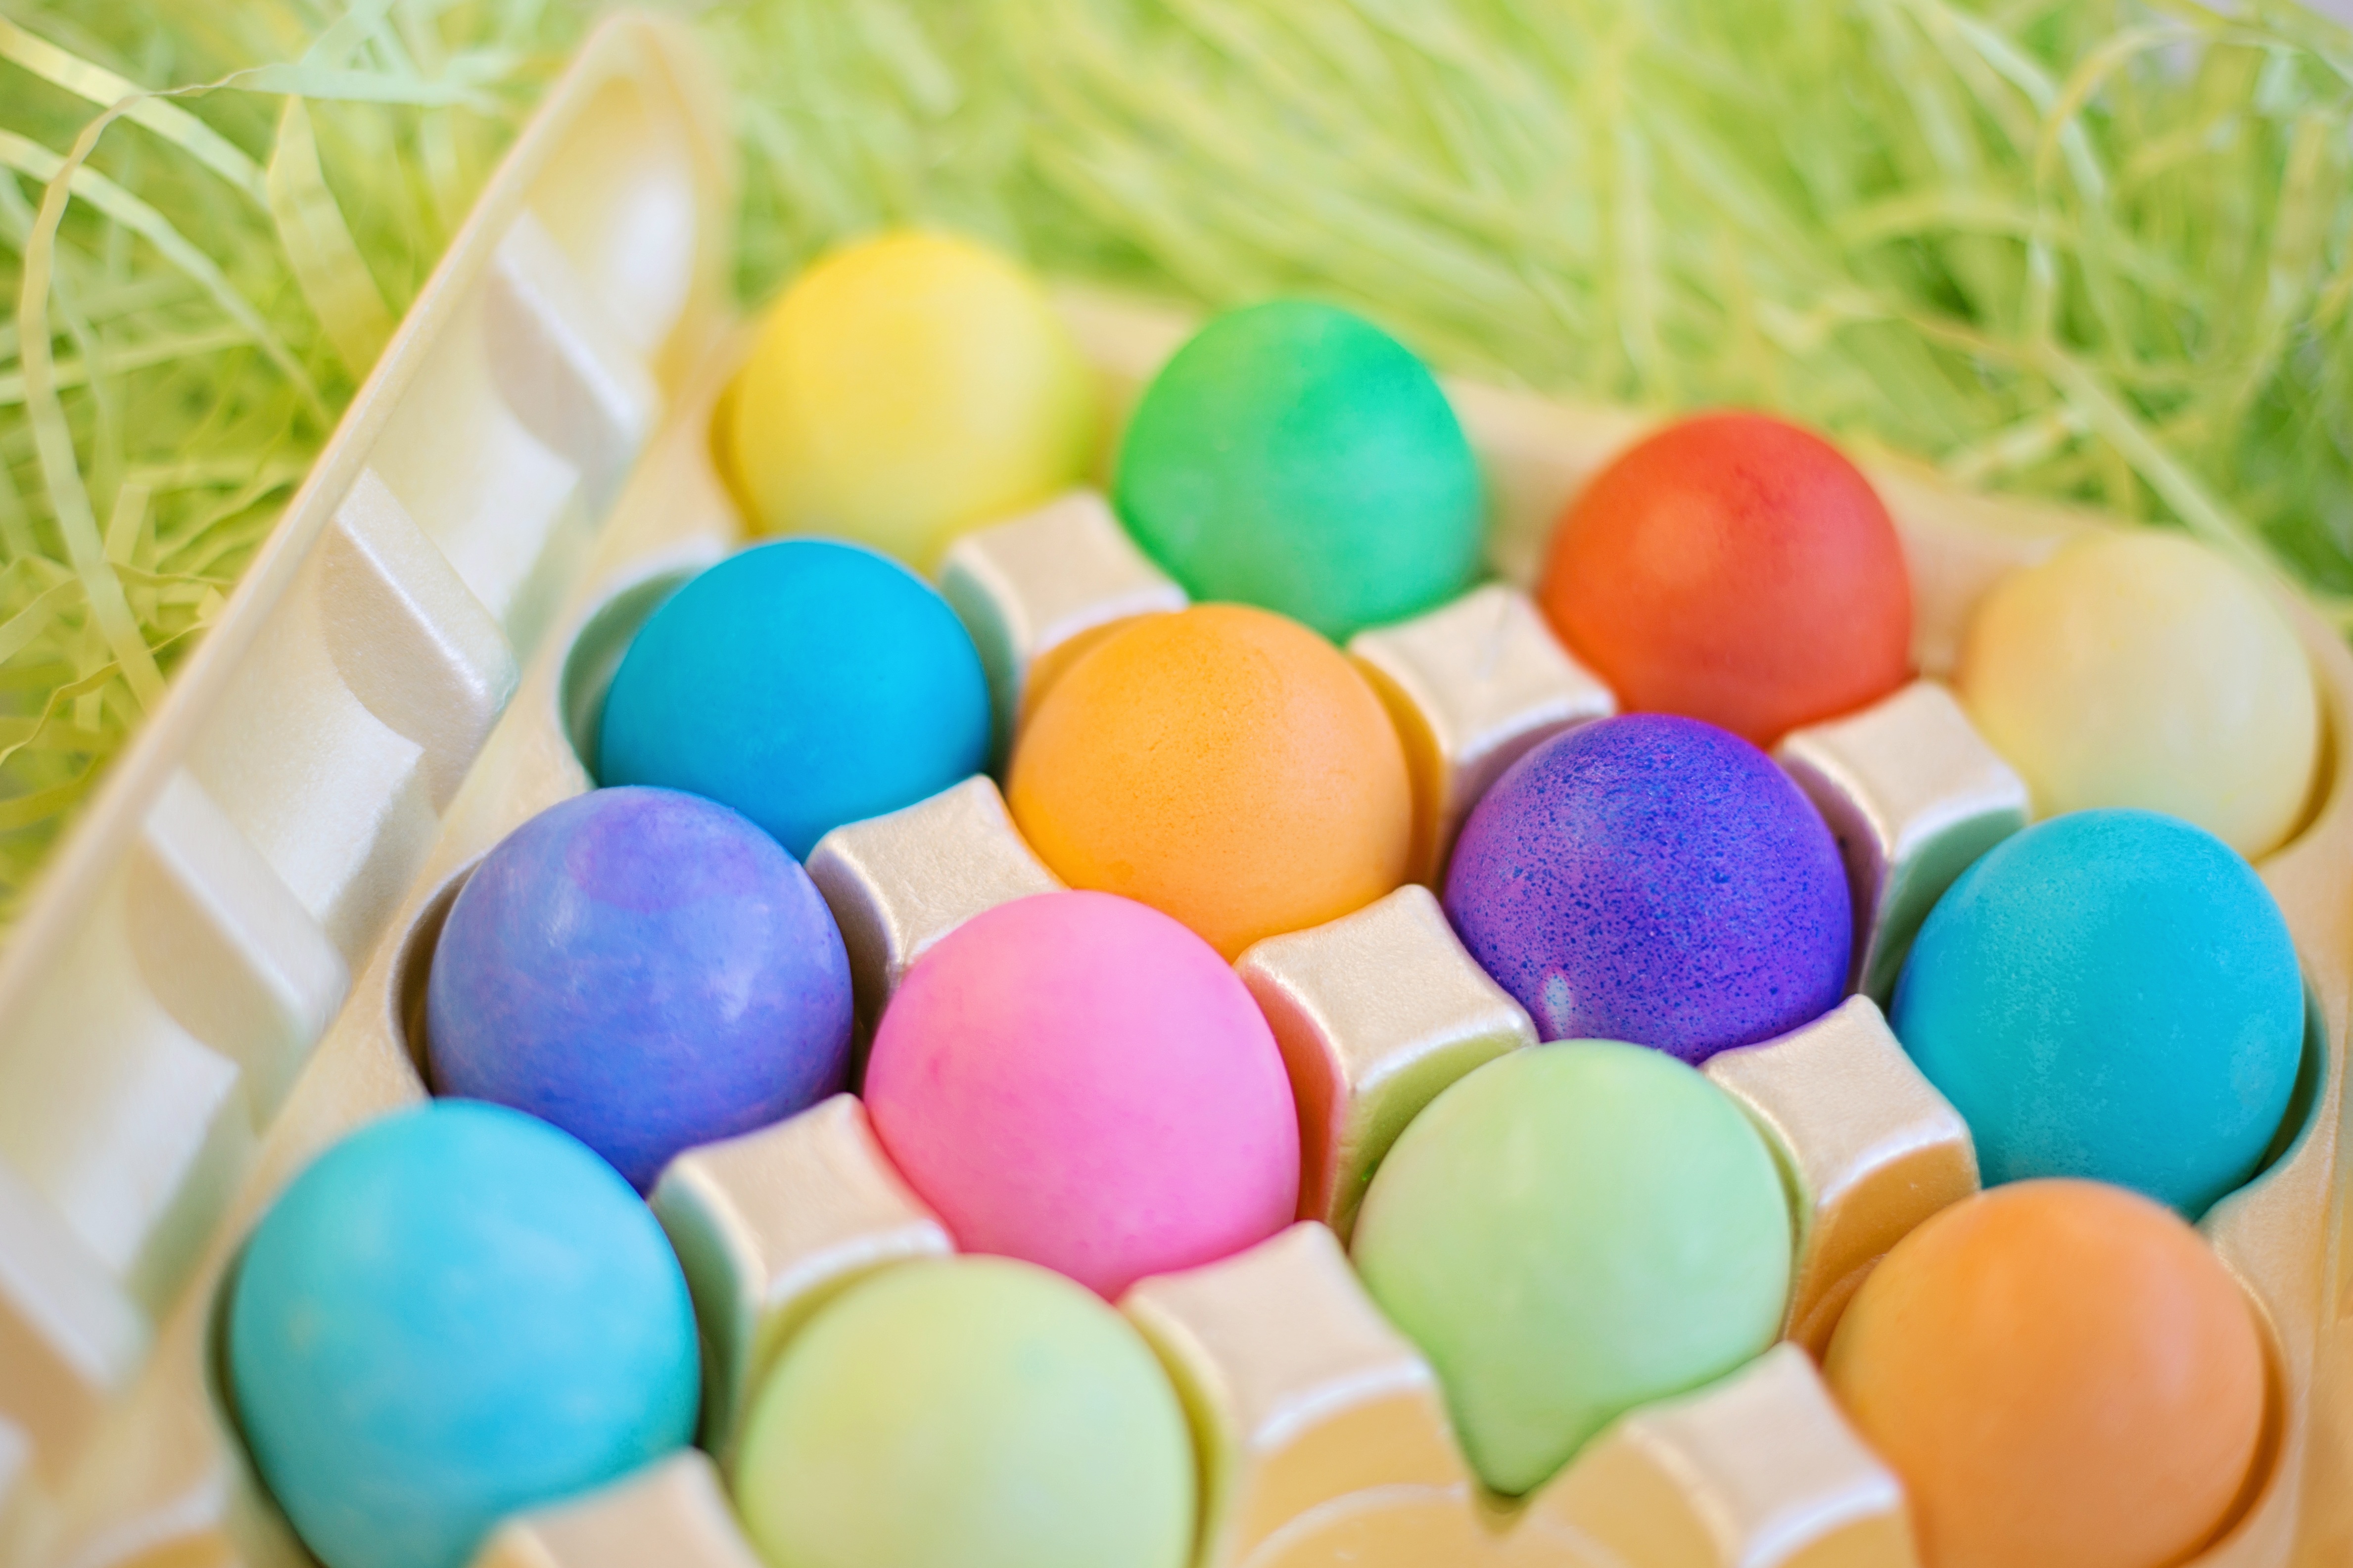
celebration, food, spring, color, holiday, colorful, dessert, easter, tradition, traditional, easter eggs, pastels, easter egg